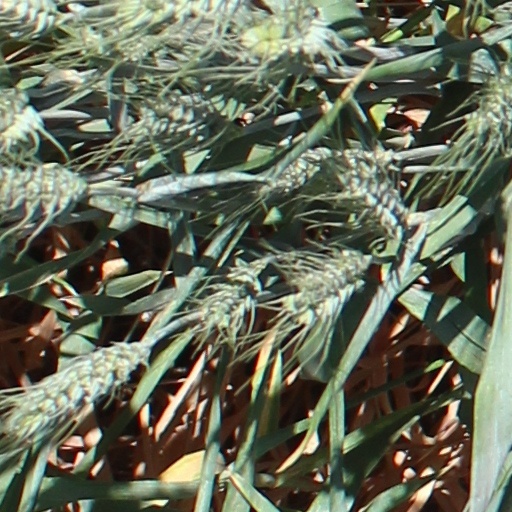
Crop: wheat